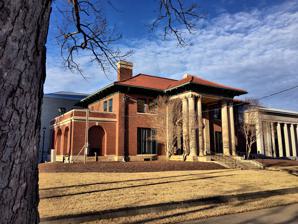
Building: Taylor House (Columbia, South Carolina)
Country: United States of America
Year built: 1908
Historic house in South Carolina, United States United States historic place Taylor House U.S. National Register of Historic Places Show map of South Carolina Show map of the United States Location 1505 Senate St., Columbia, South Carolina Coordinates 34°0′5″N 81°1′41″W / 34.00139°N 81.02806°W / 34.00139; -81.02806 Area 1.4 acres (0.57 ha) Built 1908 ( 1908 ) Architect Andrews, Jaques & Rantoul MPS Columbia MRA NRHP reference No. 82003903 Added to NRHP July 6, 1982 Taylor House , also known as the former home of the Columbia Museum of Art , is a historic home located in Columbia, South Carolina . It was designed by the architectural firm of Andrews, Jaques & Rantoul and built in 1908, as a two-story, L-shaped, brick Neo-Classical style mansion. The front facade features a projecting portico supported by large, fluted limestone Corinthian order columns. It was built for Thomas Taylor, Jr., who served as president of Taylor Manufacturing Company. In 1950, the Columbia Museum of Art converted the house for use as a museum, adding three wings, and with the original stables joined to the main house by the Science Museum wing. It was added to the National Register of Historic Places in 1982. References